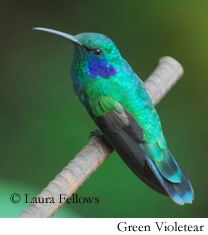
this bird is covered in iridescent blue with darker blue cheek patches.
this long bird is a mix of different blue, greens, and gray, and it's beak is longer then a lot of birds.
small, bright greenish blue bird, blue patch below eye, rounded long bil, black eyes.
this vibrant bird with a long, narrow beak has green feathers, with grey wings and blue-tipped tail feathers.
this bird is a beautiful colorful bird with a long blue beak.
this bird is green and blue and has a long, pointy beak.
this bird has wings that are blue and has a long bill
this very tiny bird has a long thin bill an emerald green color with blue cheek patch and gray highlights on the wings and tail.
this colorful bird is mostly a bright blue green with a large blue cheek patch, and black wings.
this tiny bird is green, blue and black with a thin, long gray bill.
Species: Green Violetear